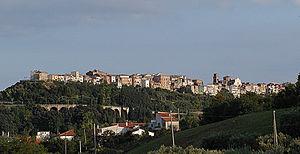
San Vito Chietino est une commune de la province de Chieti dans les Abruzzes en Italie.